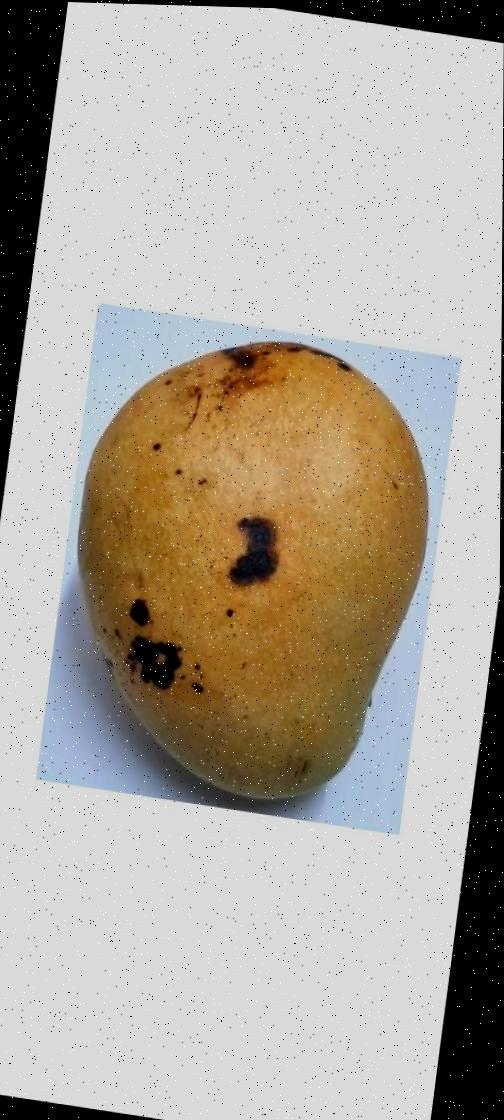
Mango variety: Bari-11